Schnitzel

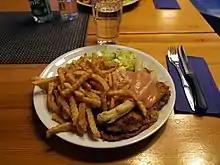
"Oskarinleike" with fries

Common variations are made with pork or turkey instead of veal, for one because it is cheaper than veal. Austrian law requires that is made of veal. A schnitzel made of pork can be called ('Wiener schnitzel from pork') or ('Viennese style schnitzel').